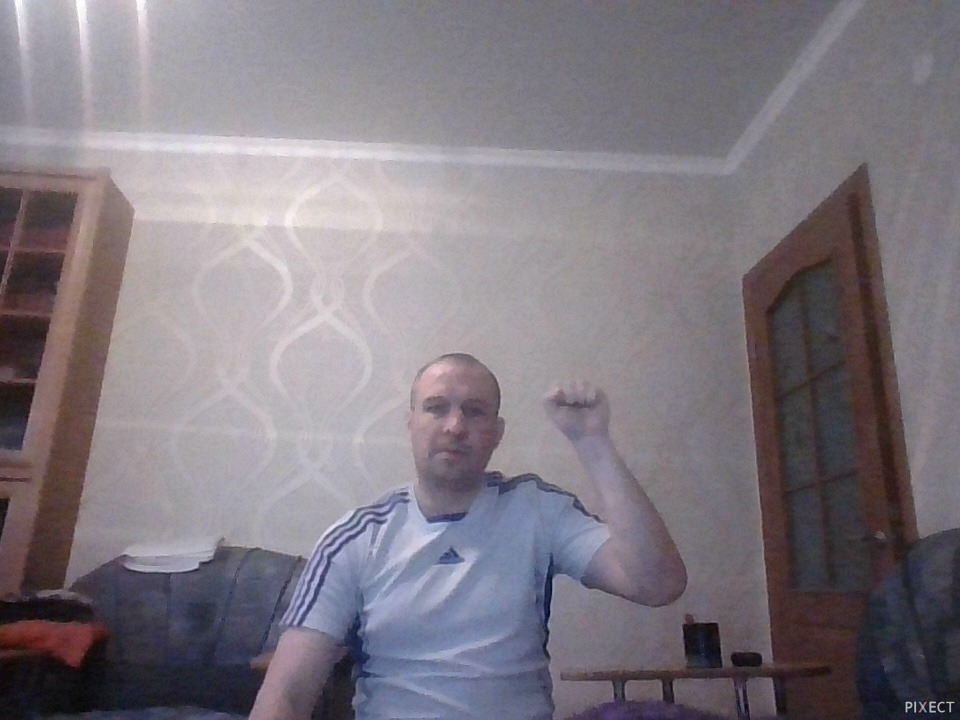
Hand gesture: fist